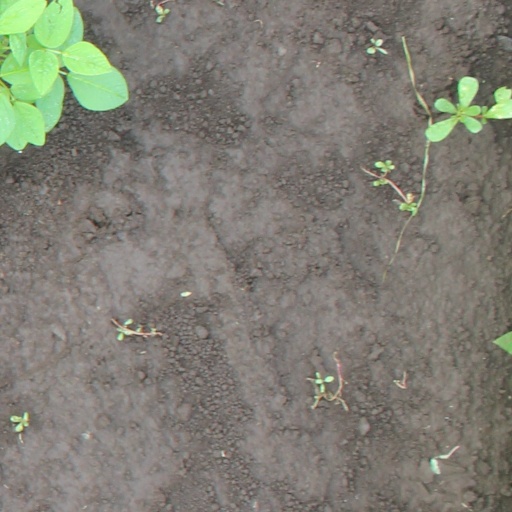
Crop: soybean